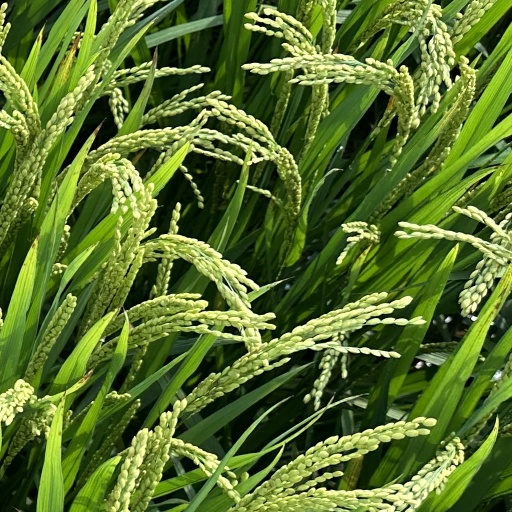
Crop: rice